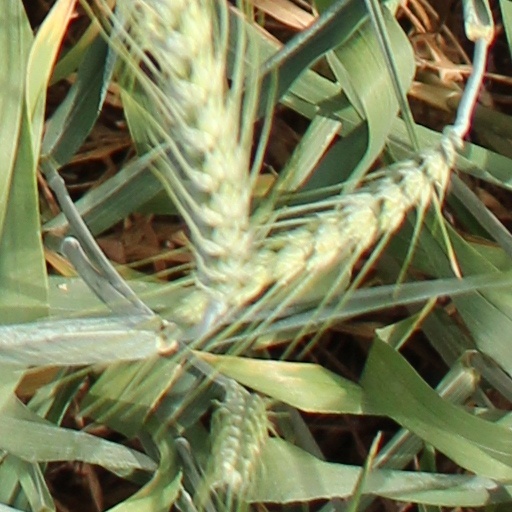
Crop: wheat